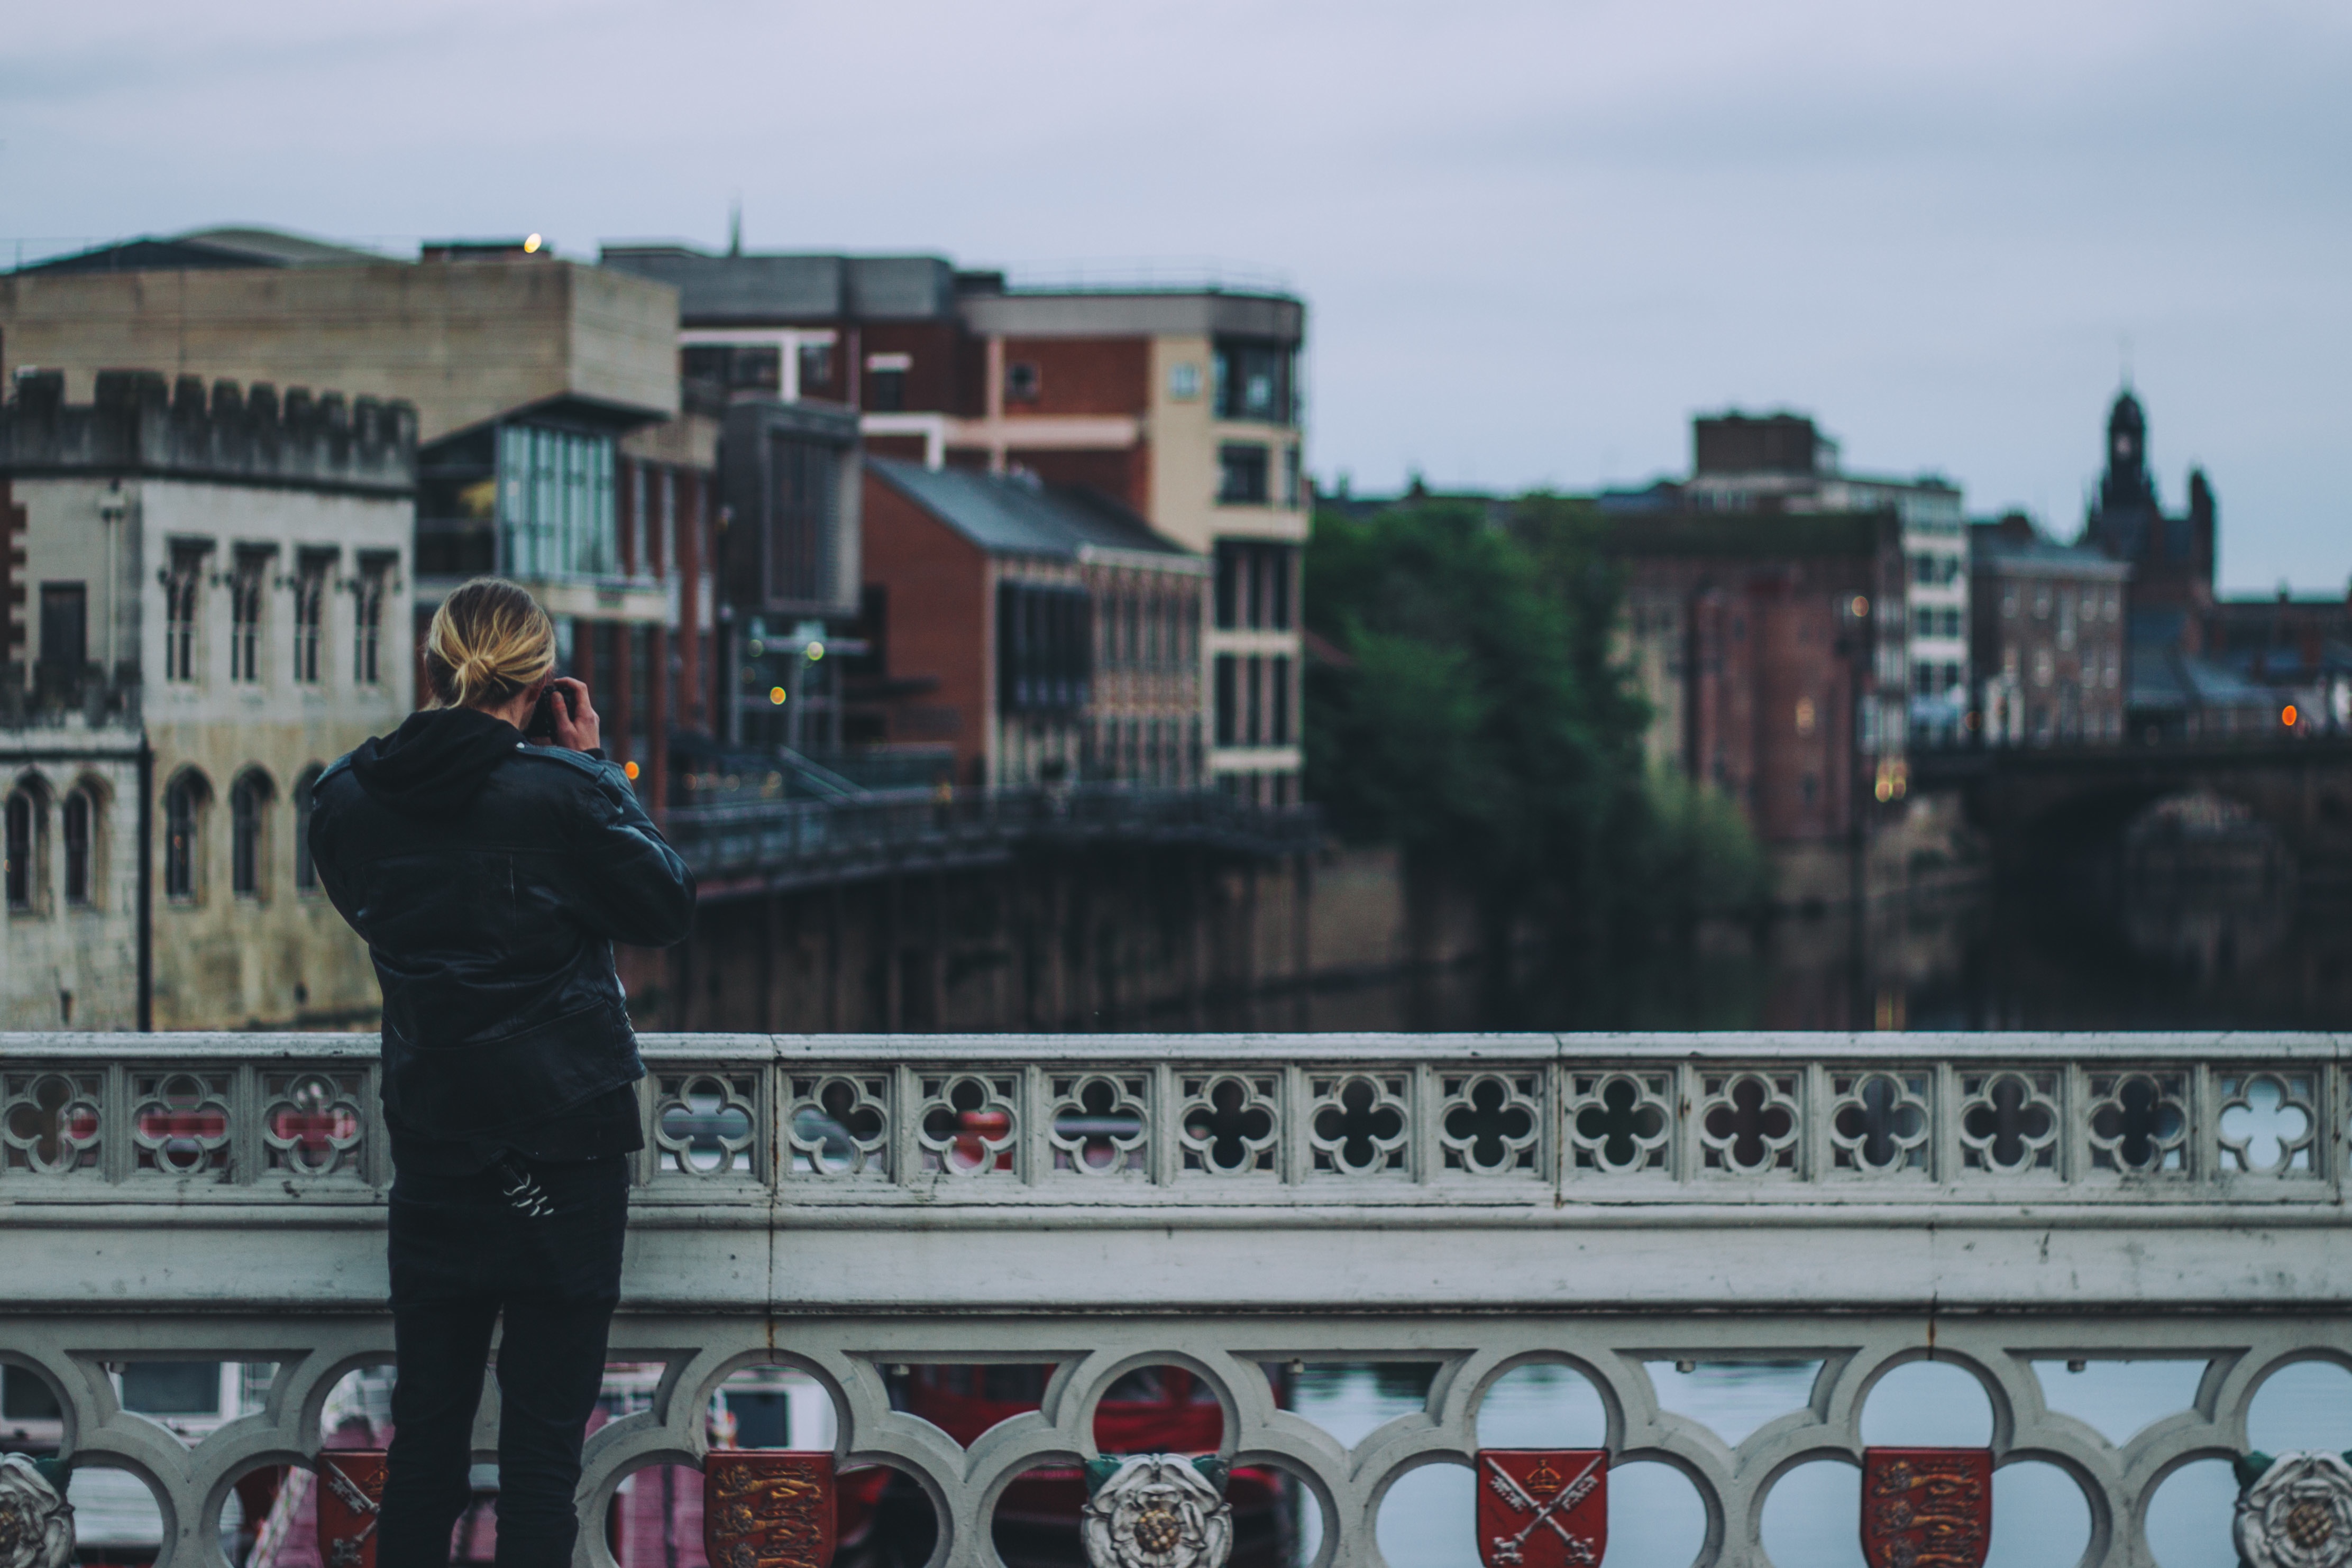
street, town, city, cityscape, downtown, transport, vehicle, tourism, public transport, tours, urban area, human settlement